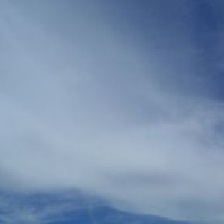
Cloud type: Cirrostratus